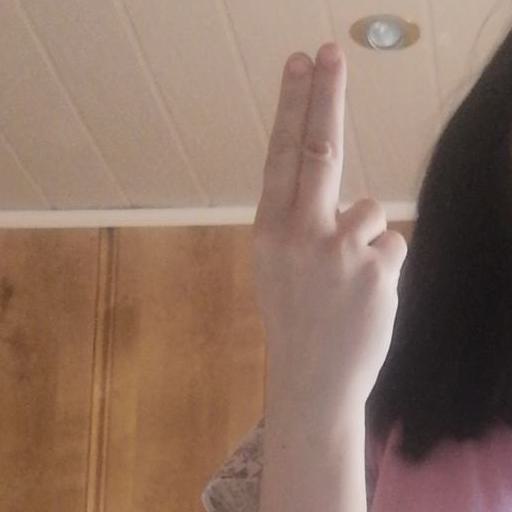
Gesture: two_up_inverted